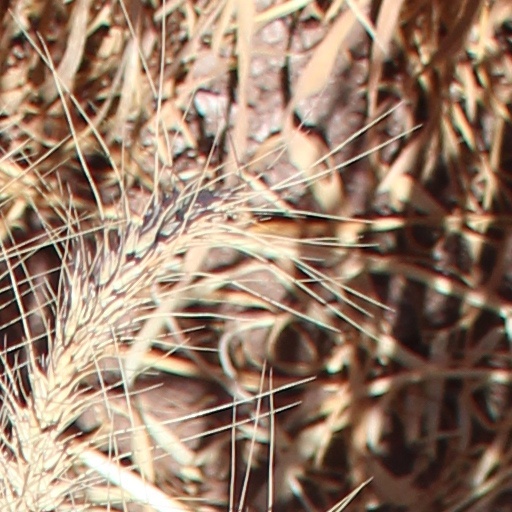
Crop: wheat